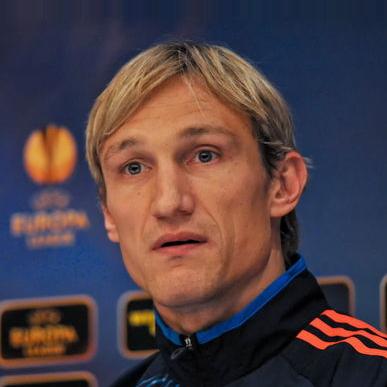
Age: 38